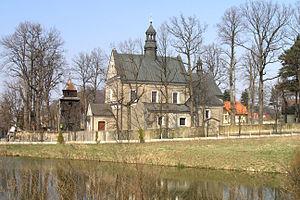
Tenczynek est un village de Voïvodie de Petite-Pologne situé dans le district de Cracovie, en Pologne. C'est le plus grand village de la municipalité de Krzeszowice. Il est situé à environ 25 km à l'ouest du centre-ville de Krzeszowice et sa population est de 3 436 habitants.